NBA Defensive Player of the Year

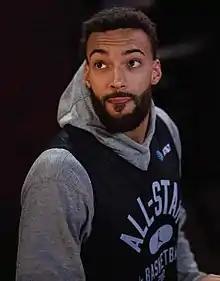

The NBA Defensive Player of the Year is an annual National Basketball Association (NBA) award given since the 1982–83 NBA season to the best defensive player of the regular season. The winner is selected by a panel of 124 sportswriters and broadcasters throughout the United States and Canada, each of whom casts a vote for first, second and third place selections. Each first-place vote is worth five points, second-place votes are worth three points, and a third-place vote is worth one. The player with the highest point total, regardless of the number of first-place votes, wins the award. Since the 2022–23 NBA season, winners receive the Hakeem Olajuwon Trophy, named after the two-time defensive player of the year winner.